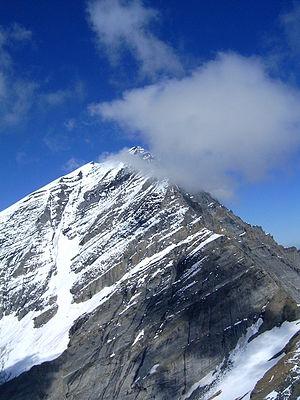
Le Balmhorn est un sommet du massif des Alpes bernoises à 3 698 m d'altitude, sur la frontière entre le canton du Valais et le canton de Berne, en Suisse.